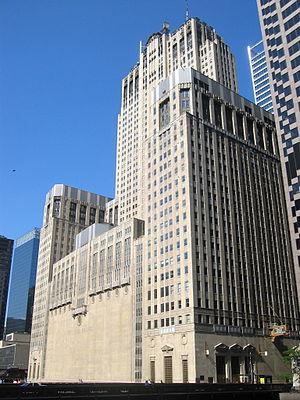
Cet article concerne une liste des plus hautes constructions de Chicago, dans l'État de l'Illinois aux États-Unis. Située au cœur de la région du Midwest, dans le centre-nord des États-Unis, Chicago est la seconde ville du continent américain après New York pour le nombre de ses gratte-ciel. Par ailleurs, elle possède plusieurs des plus hauts gratte-ciel du continent.
Le Civic Opera House est un opéra de 45 étages situé sur Wacker Drive à Chicago, États-Unis. Il est occupé par l'Opéra lyrique de Chicago. Il a ouvert le 4 novembre 1929, son style est Art déco et sa capacité est de 3 563 places. Il a vu sa création sous l'impulsion de Samuel Insull qui engagea le cabinet d'architectes Graham, Anderson, Probst & White et le sculpteur Henry Hering.
L’opéra lyrique de Chicago est un des principaux opéras aux États-Unis, créé en 1954 sous le nom de Lyric Theatre of Chicago par Carol Fox, Nicola Rescigno et Lawrence Kelly, lors d'une saison où Maria Callas fit ses débuts dans Norma. La compagnie a été réorganisée sous le nom actuel par Carol Fox en 1956.